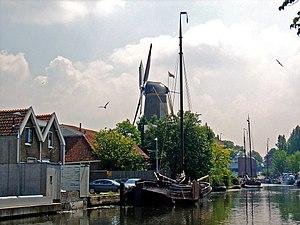
Cet article recense les moulins à vent de la province de Hollande-Méridionale, aux Pays-Bas.